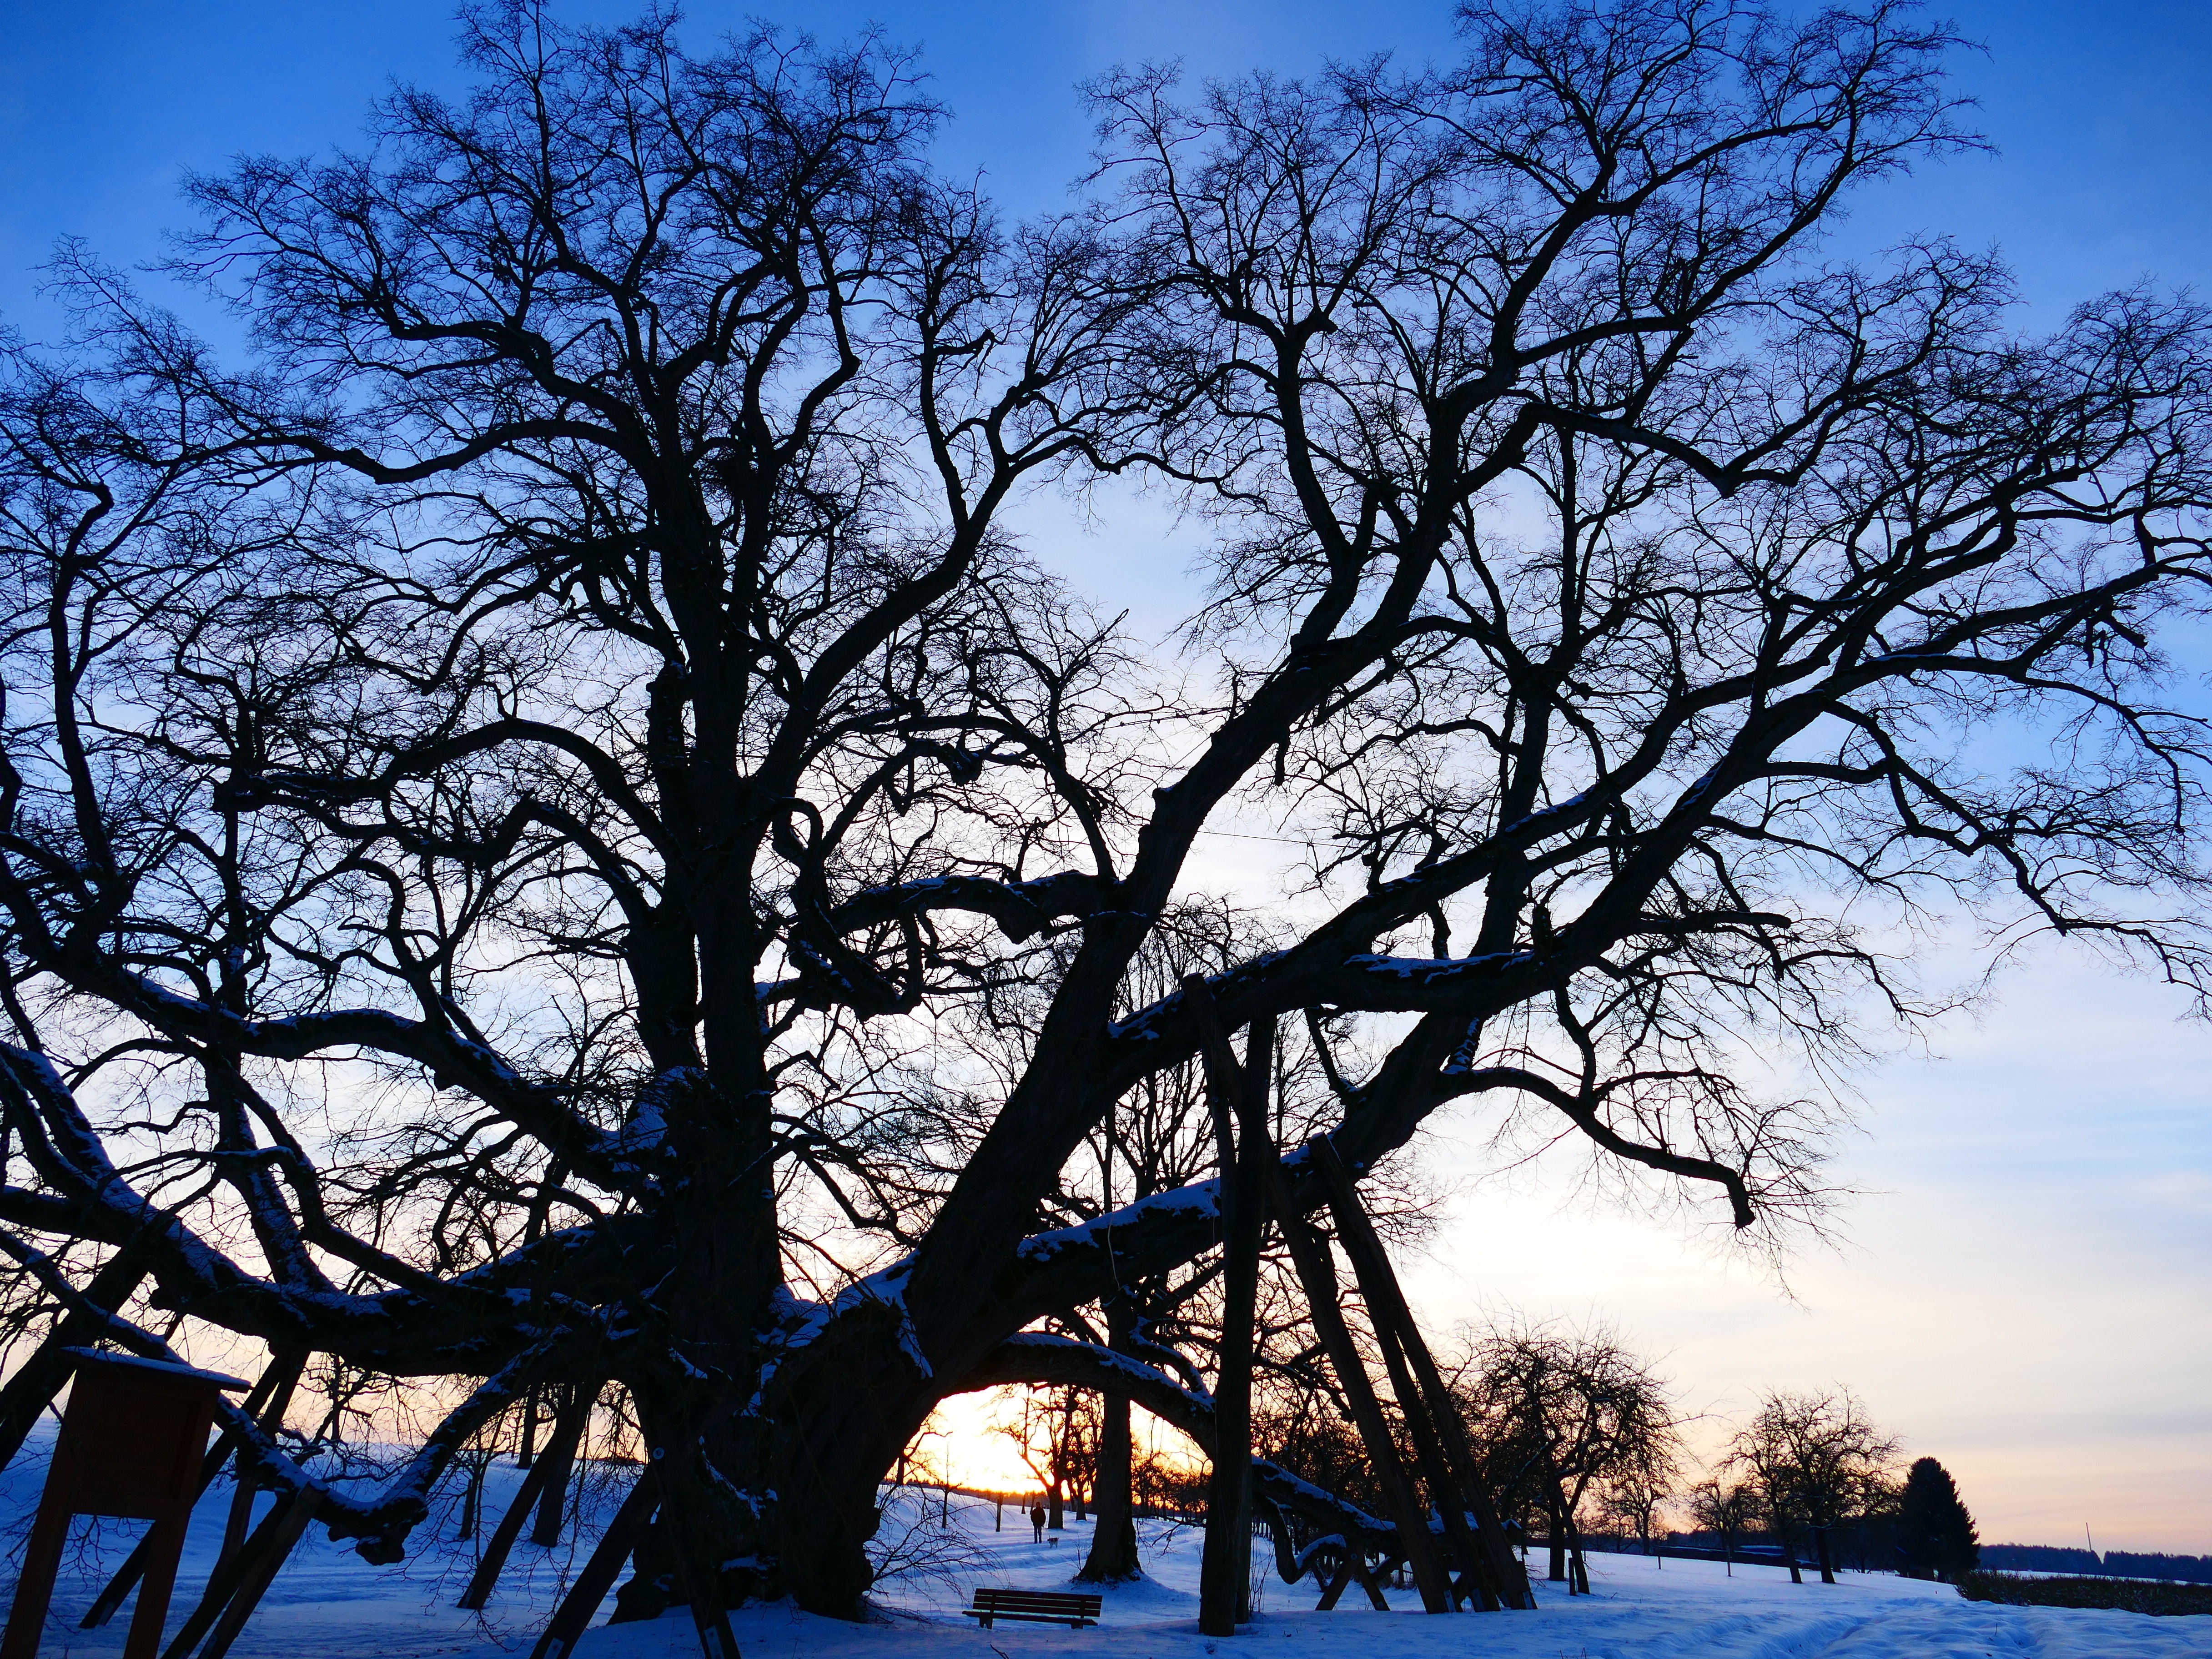
landscape, tree, nature, branch, snow, winter, plant, sky, sunset, sunlight, morning, flower, old, dusk, evening, season, large, linde, wintry, natural monument, woody plant